Aquaculture in China

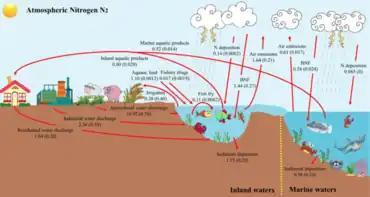
Nitrogen cycling in China's aquaculture ecosystem. The unit is Tg N yr−1. The red lines represent Nr flow. The numbers in front of the parentheses represent the Nr flux in 2015; the numbers in parentheses represent the Nr flux in 1978.

Pond culture is the most common method of inland aquaculture (73.9% in 1996). These ponds are mostly found around the Pearl River basin and along the Yangtze River. They cover seven provinces: Anhui, Guangdong, Hubei, Hunan, Jiangsu, Jiangxi and Shandong. The government has also supported developments in rural areas to get rid of poverty. The sector is significant from a nutrition point of view, because it brings seafood to areas inland away from the sea where consumption of seafood has traditionally been low. Even the arid Xinjiang produced 58,835 tons of fish in 2000, 85% of it from aquaculture.